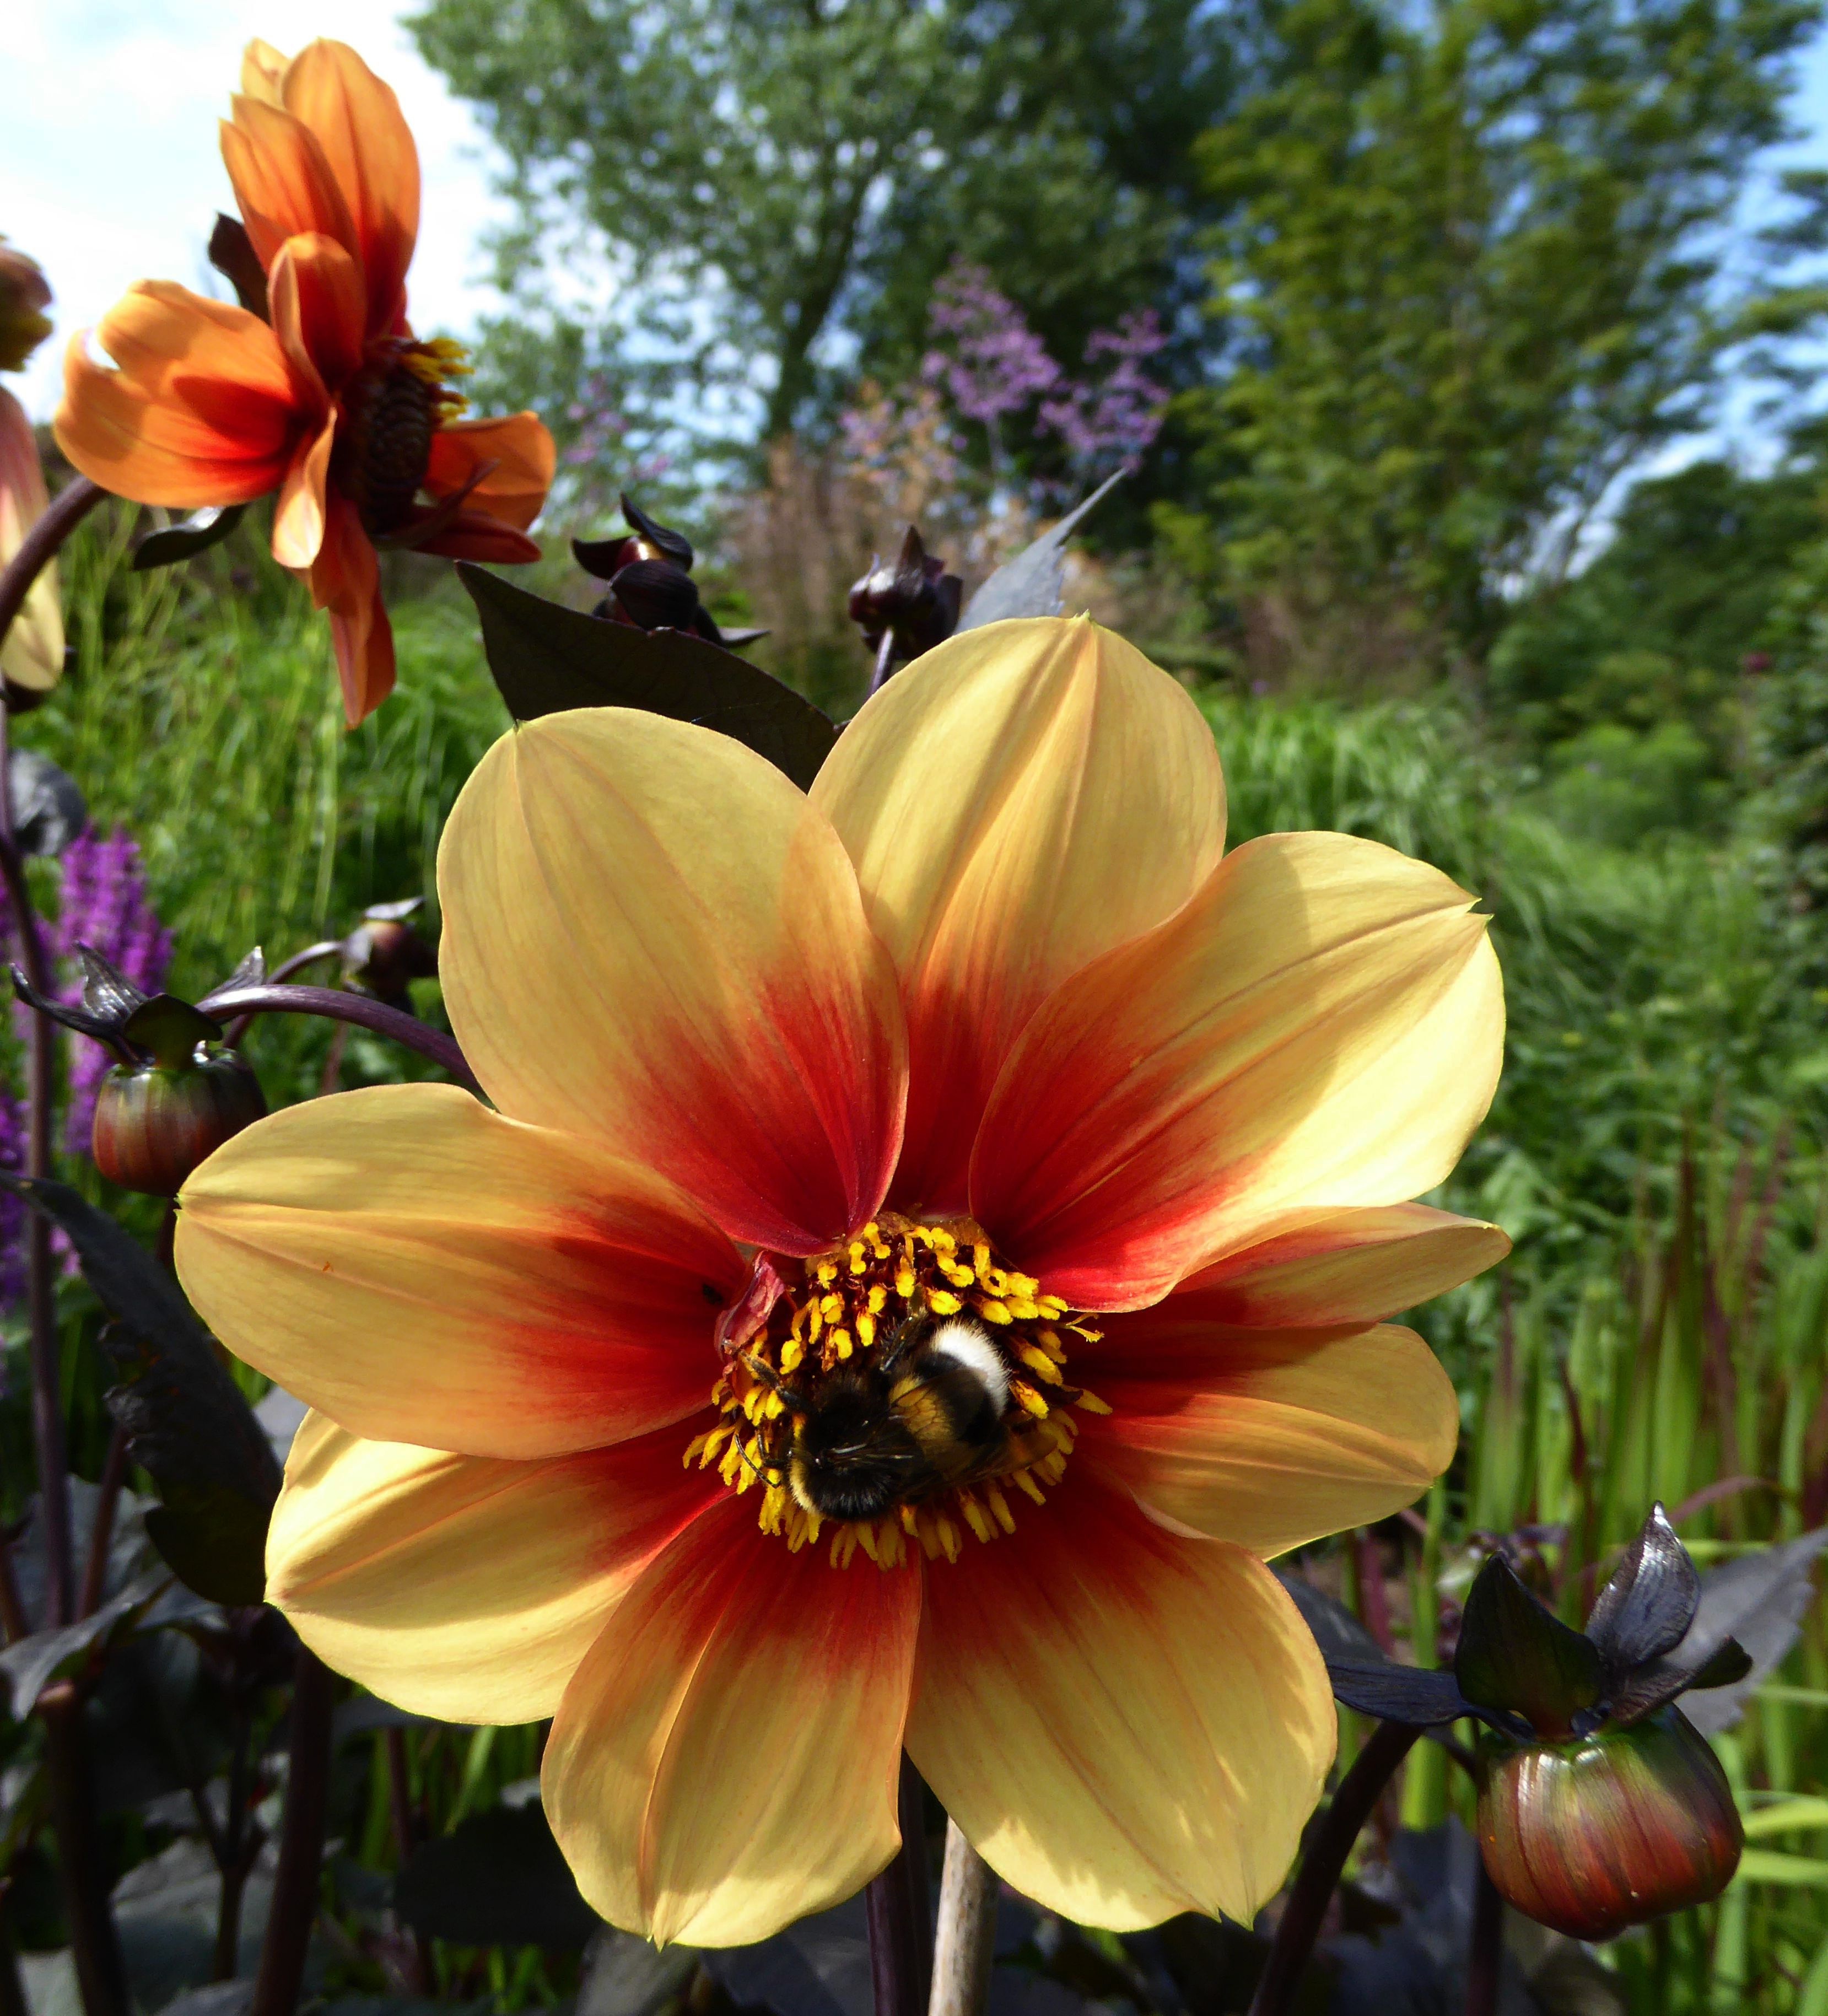
blossom, plant, flower, petal, bloom, spring, insect, botany, flora, dahlia, flower garden, flowering plant, daisy family, yellow orange, art garden, closeup bumblebees pollination, land plant, garden cosmos